Arvind Mayaram

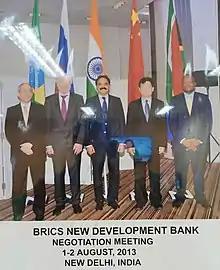
Arvind Mayaram as part of the BRICS Negotiation Meeting

He has worked as Commissioner, Investment & Non Resident Indians investment, Secretary Planning, Secretary Industries and Secretary Tourism, Art & Culture. He has also had experience of senior management positions in public sector enterprises.